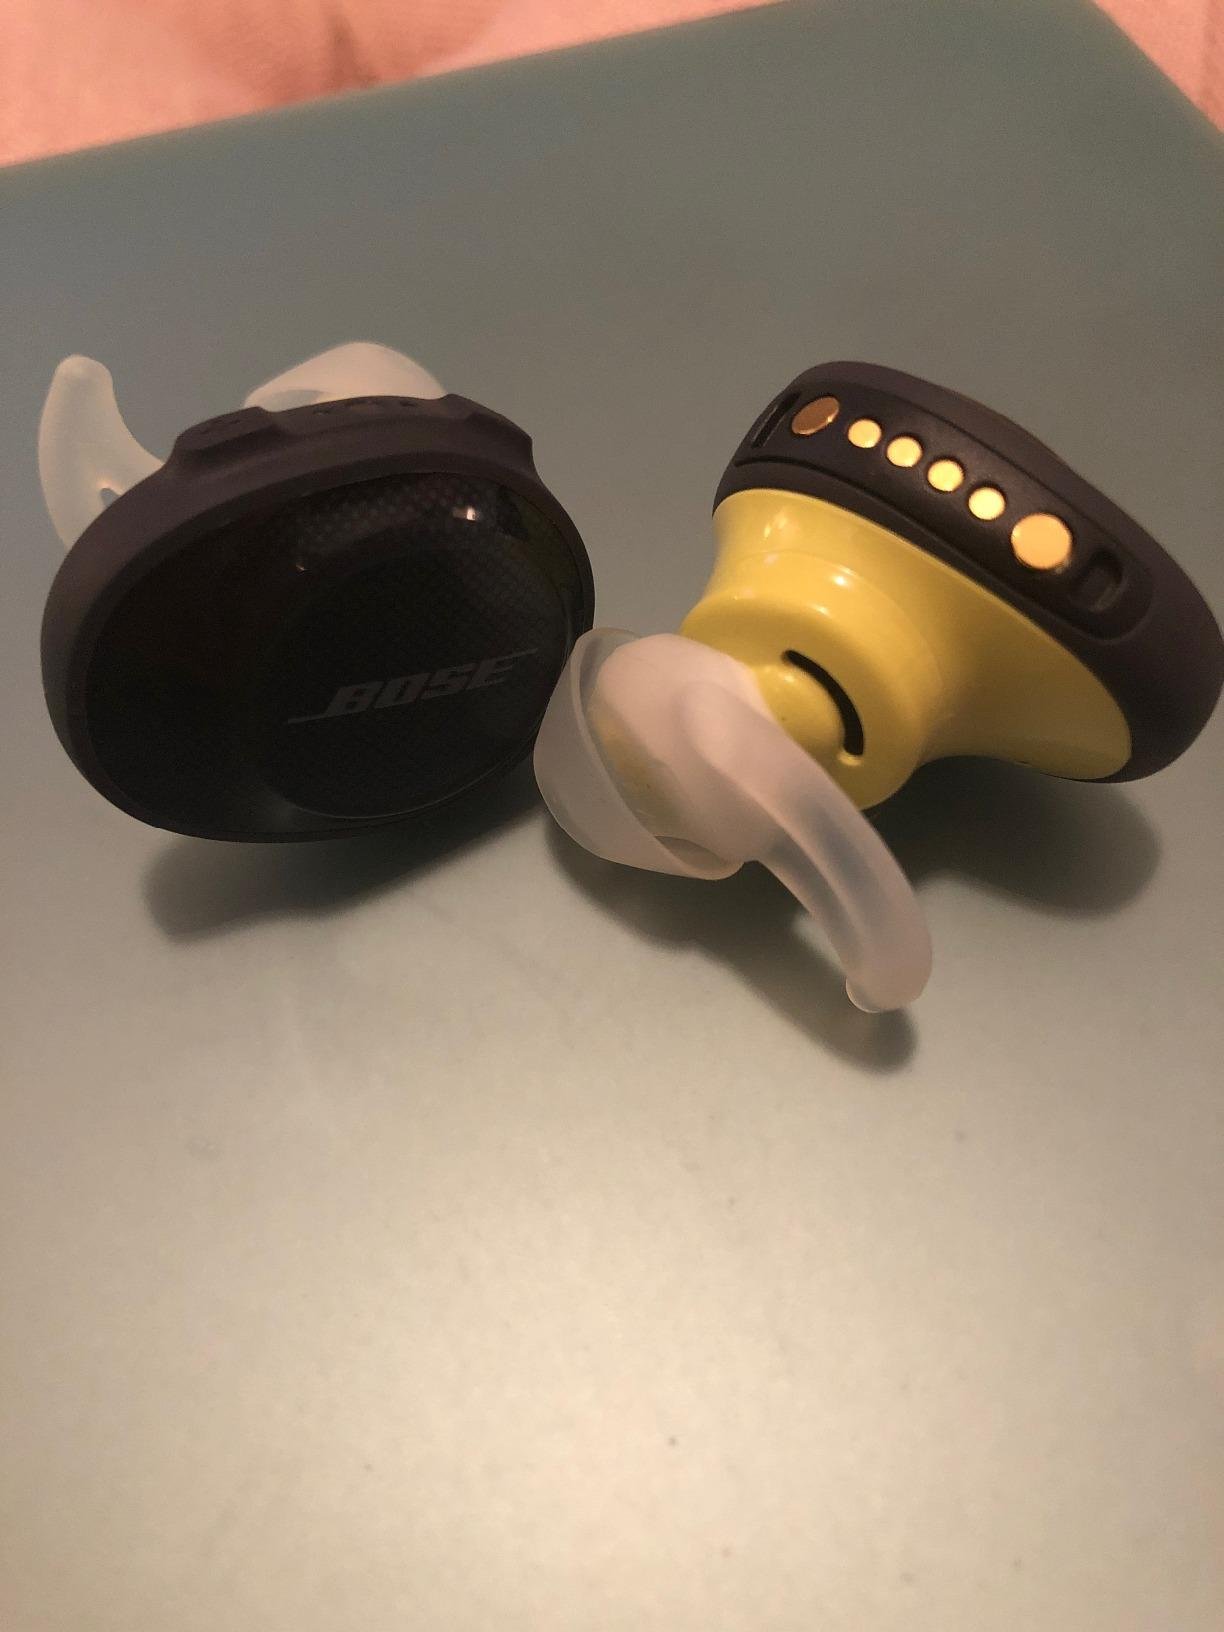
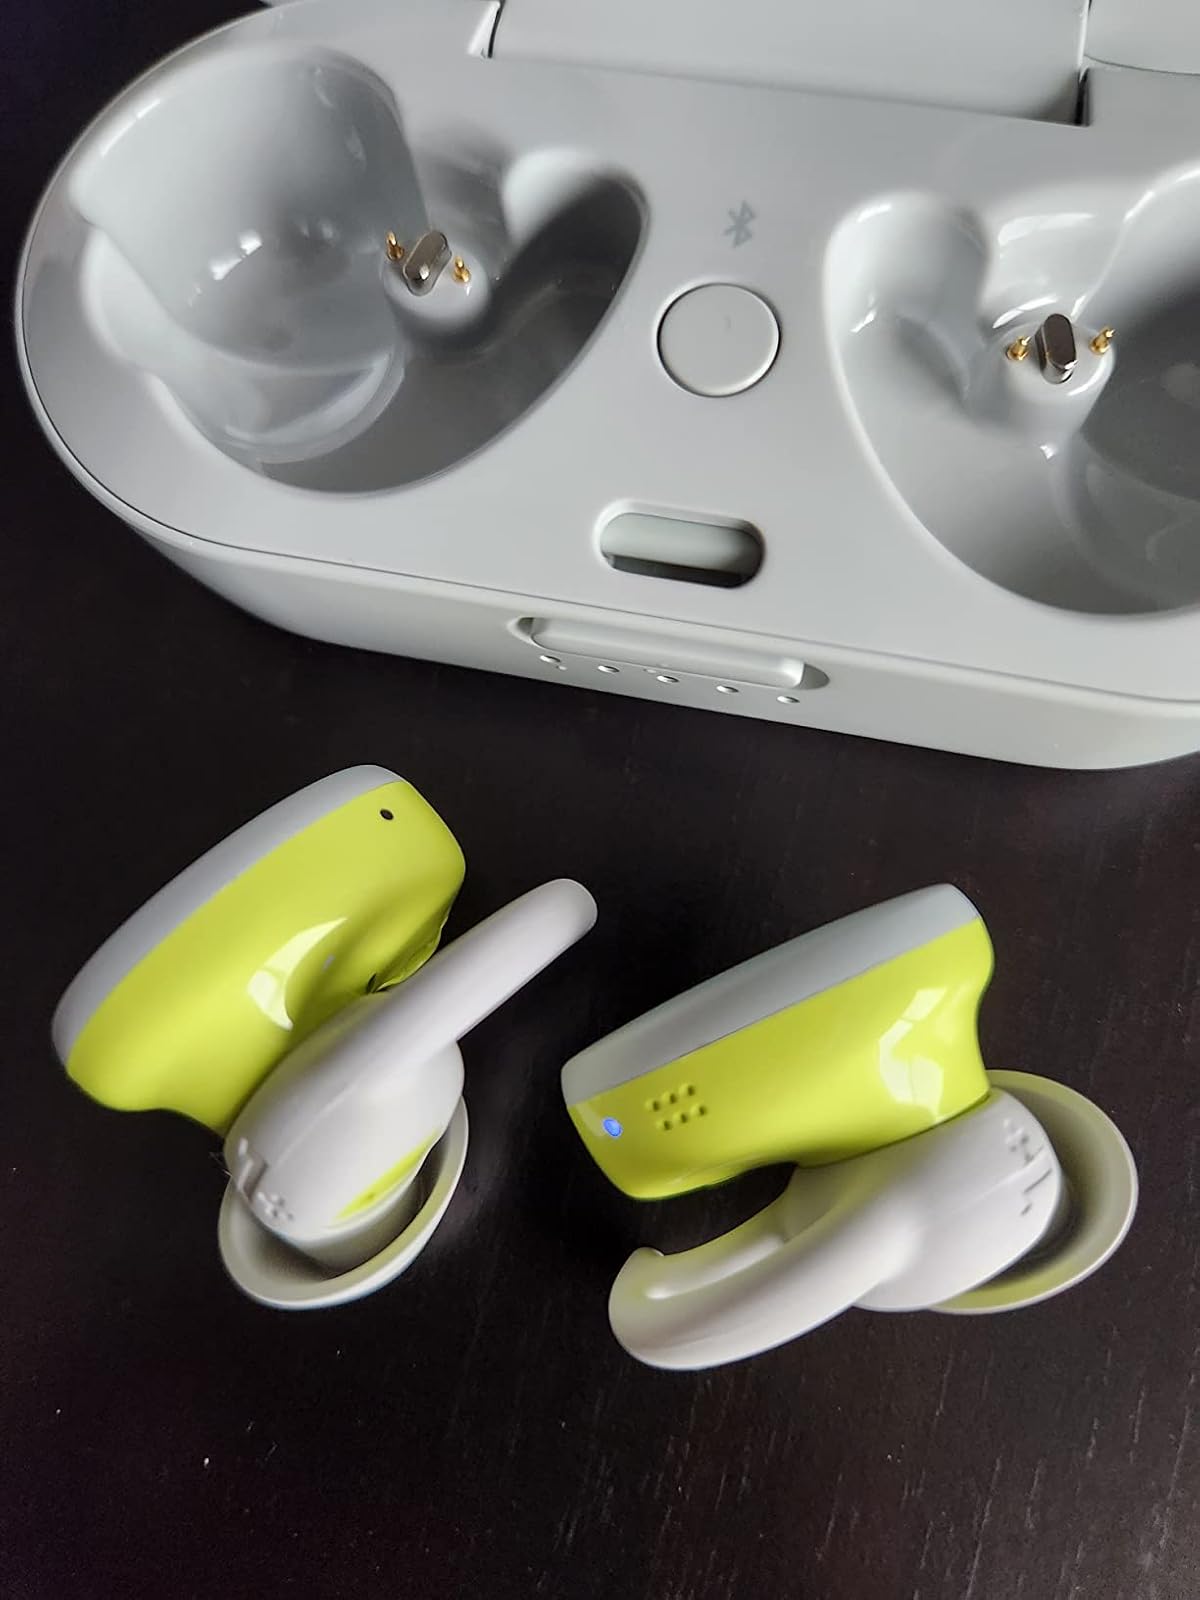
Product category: earbuds
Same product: no